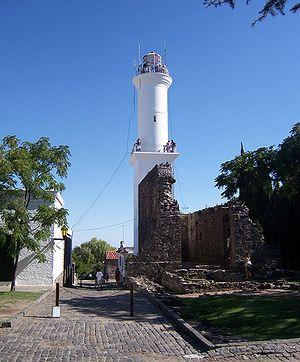
Le phare de Colonia del Sacramento construit en 1857, est un phare maritime situé à Colonia del Sacramento en Uruguay. C'est une tour blanche carrée à la base et cylindrique sur sa partie supérieure. Un escalier métallique intérieur de 118 marches rejoint la lanterne qui fonctionne à l'énergie solaire.
Cette page dresse la liste des quinze phares d'Uruguay.